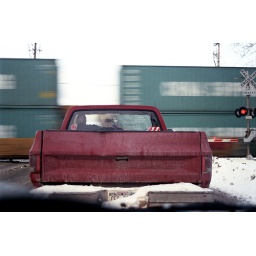
red Truck blocked by train